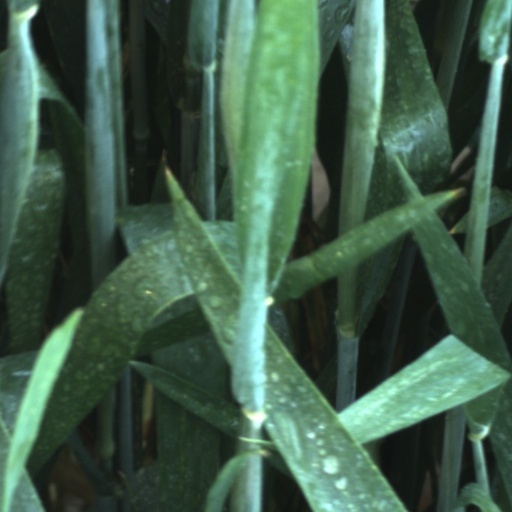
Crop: wheat